Noma Gurich

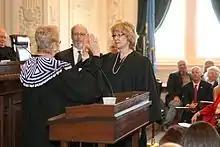
Gurich being sworn in as Associate Justice

In January 2011, following the death of long-time Justice Marian P. Opala, Democratic governor Brad Henry, on his last day in office, appointed Gurch to the Oklahoma Supreme Court. She served as Vice Chief Justice beginning on December 1, 2017. On November 18, 2018, she was elected chief justice by her peers. Her term as chief justice beginning January 1, 2019 and ended on December 31, 2020. Justice Gurich was retained in office in 2012, 2018 and 2024.